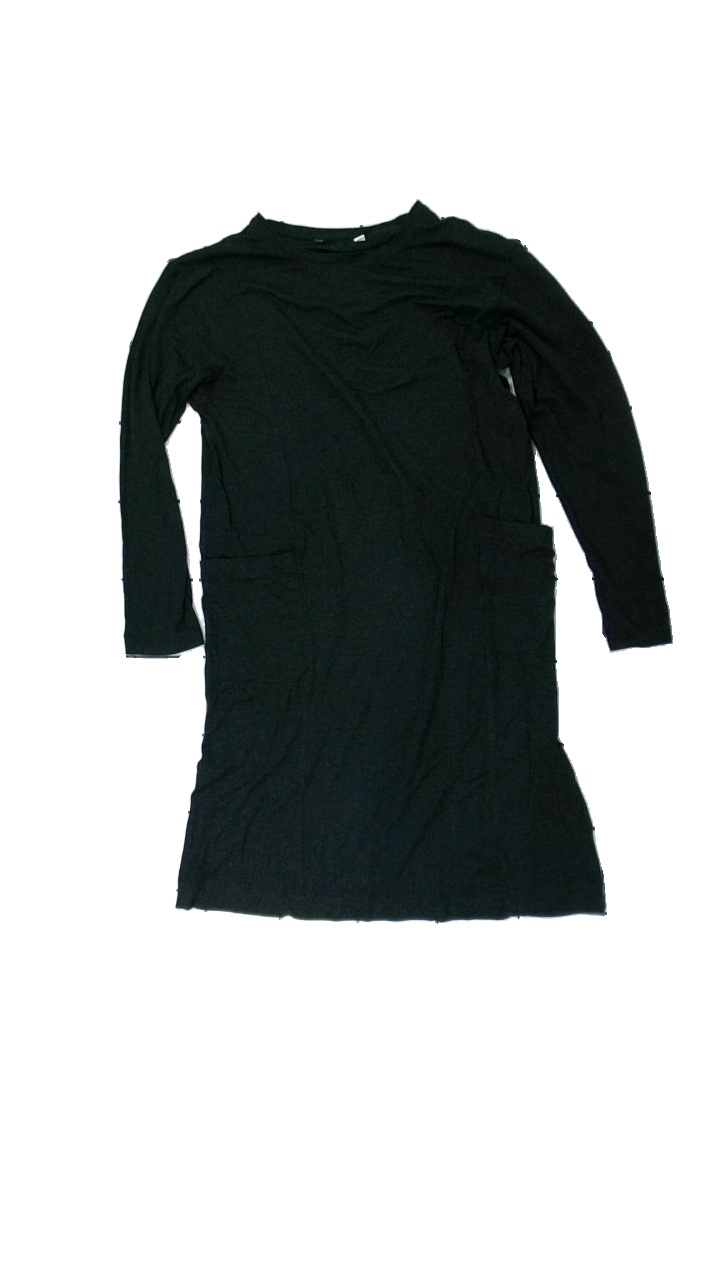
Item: Dress (Ladies)
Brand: Missing
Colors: Grey
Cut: Regular
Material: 100% visc
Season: All
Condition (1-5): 3
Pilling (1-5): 3
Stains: Minor
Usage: Export
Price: <50